History of Sheffield

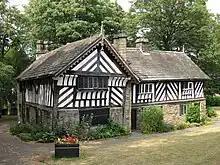
The Bishops' House.

In 1430 the 1280 Sheffield parish church building was pulled down and replaced. Parts of this new church still stand today and it is now Sheffield city centre's oldest surviving building, forming the core of Sheffield Cathedral. Other notable surviving buildings from this period include the Old Queen's Head pub in Pond Hill, which dates from around 1480, with its timber frame still intact, and Bishops' House and Broom Hall, both built around 1500.